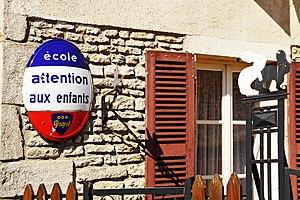
Minot est une commune française située dans le département de la Côte-d'Or en région Bourgogne-Franche-Comté. Les habitants de Minot sont les Minotois et les Minotoises.